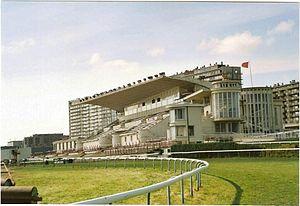
Camping Cosmos est un film belge réalisé par Jan Bucquoy, produit par Francis De Smet et sorti en 1996. Le film se déroule en 1986 et évoque les événements belges de cette année : l'Eurovision et la Coupe du monde de football.